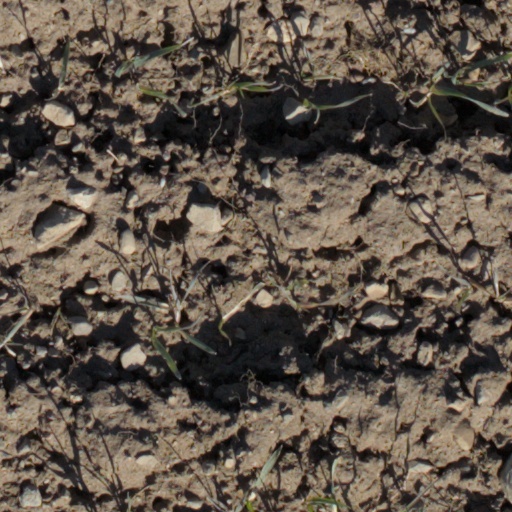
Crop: wheat